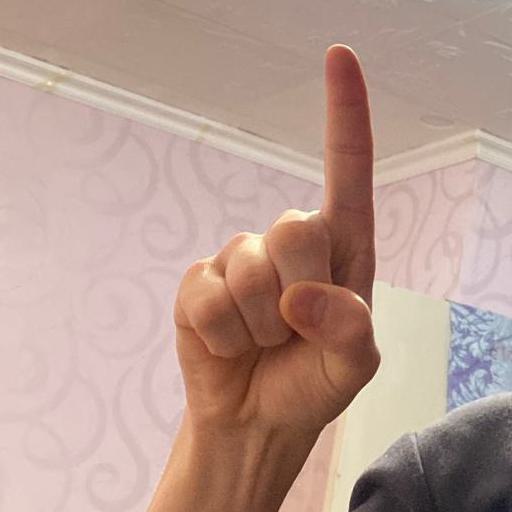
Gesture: one